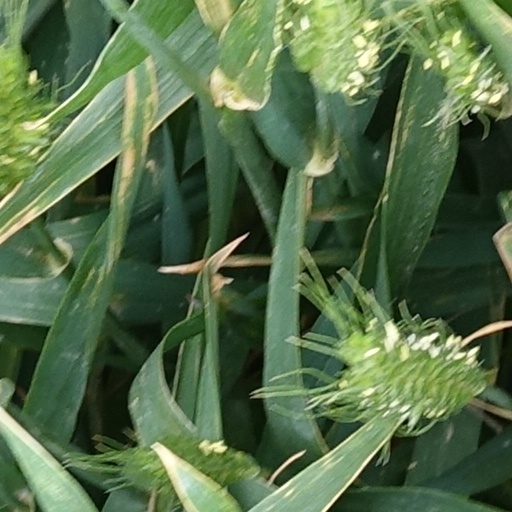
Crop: wheat